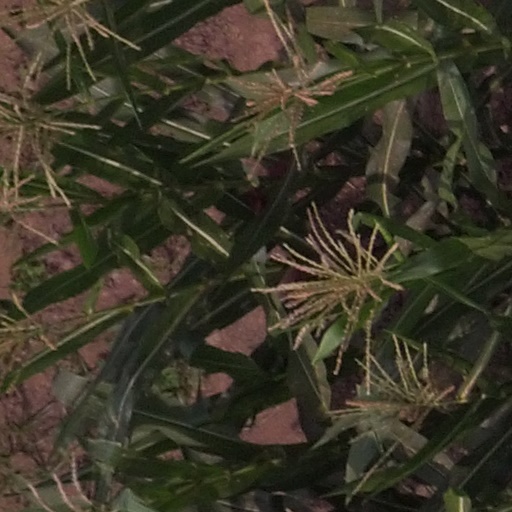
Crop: maize; corn